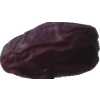
Label: dates